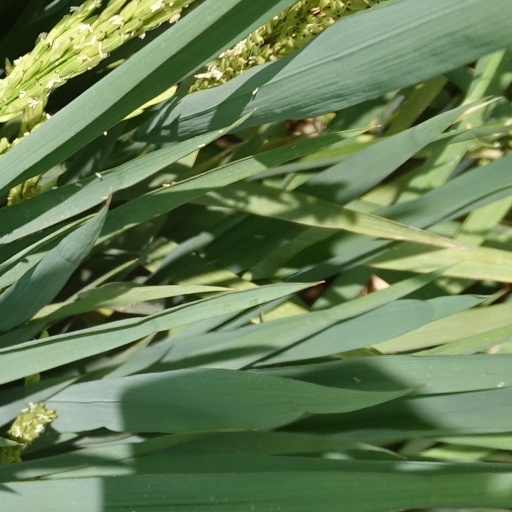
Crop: rice